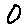
Label: 0